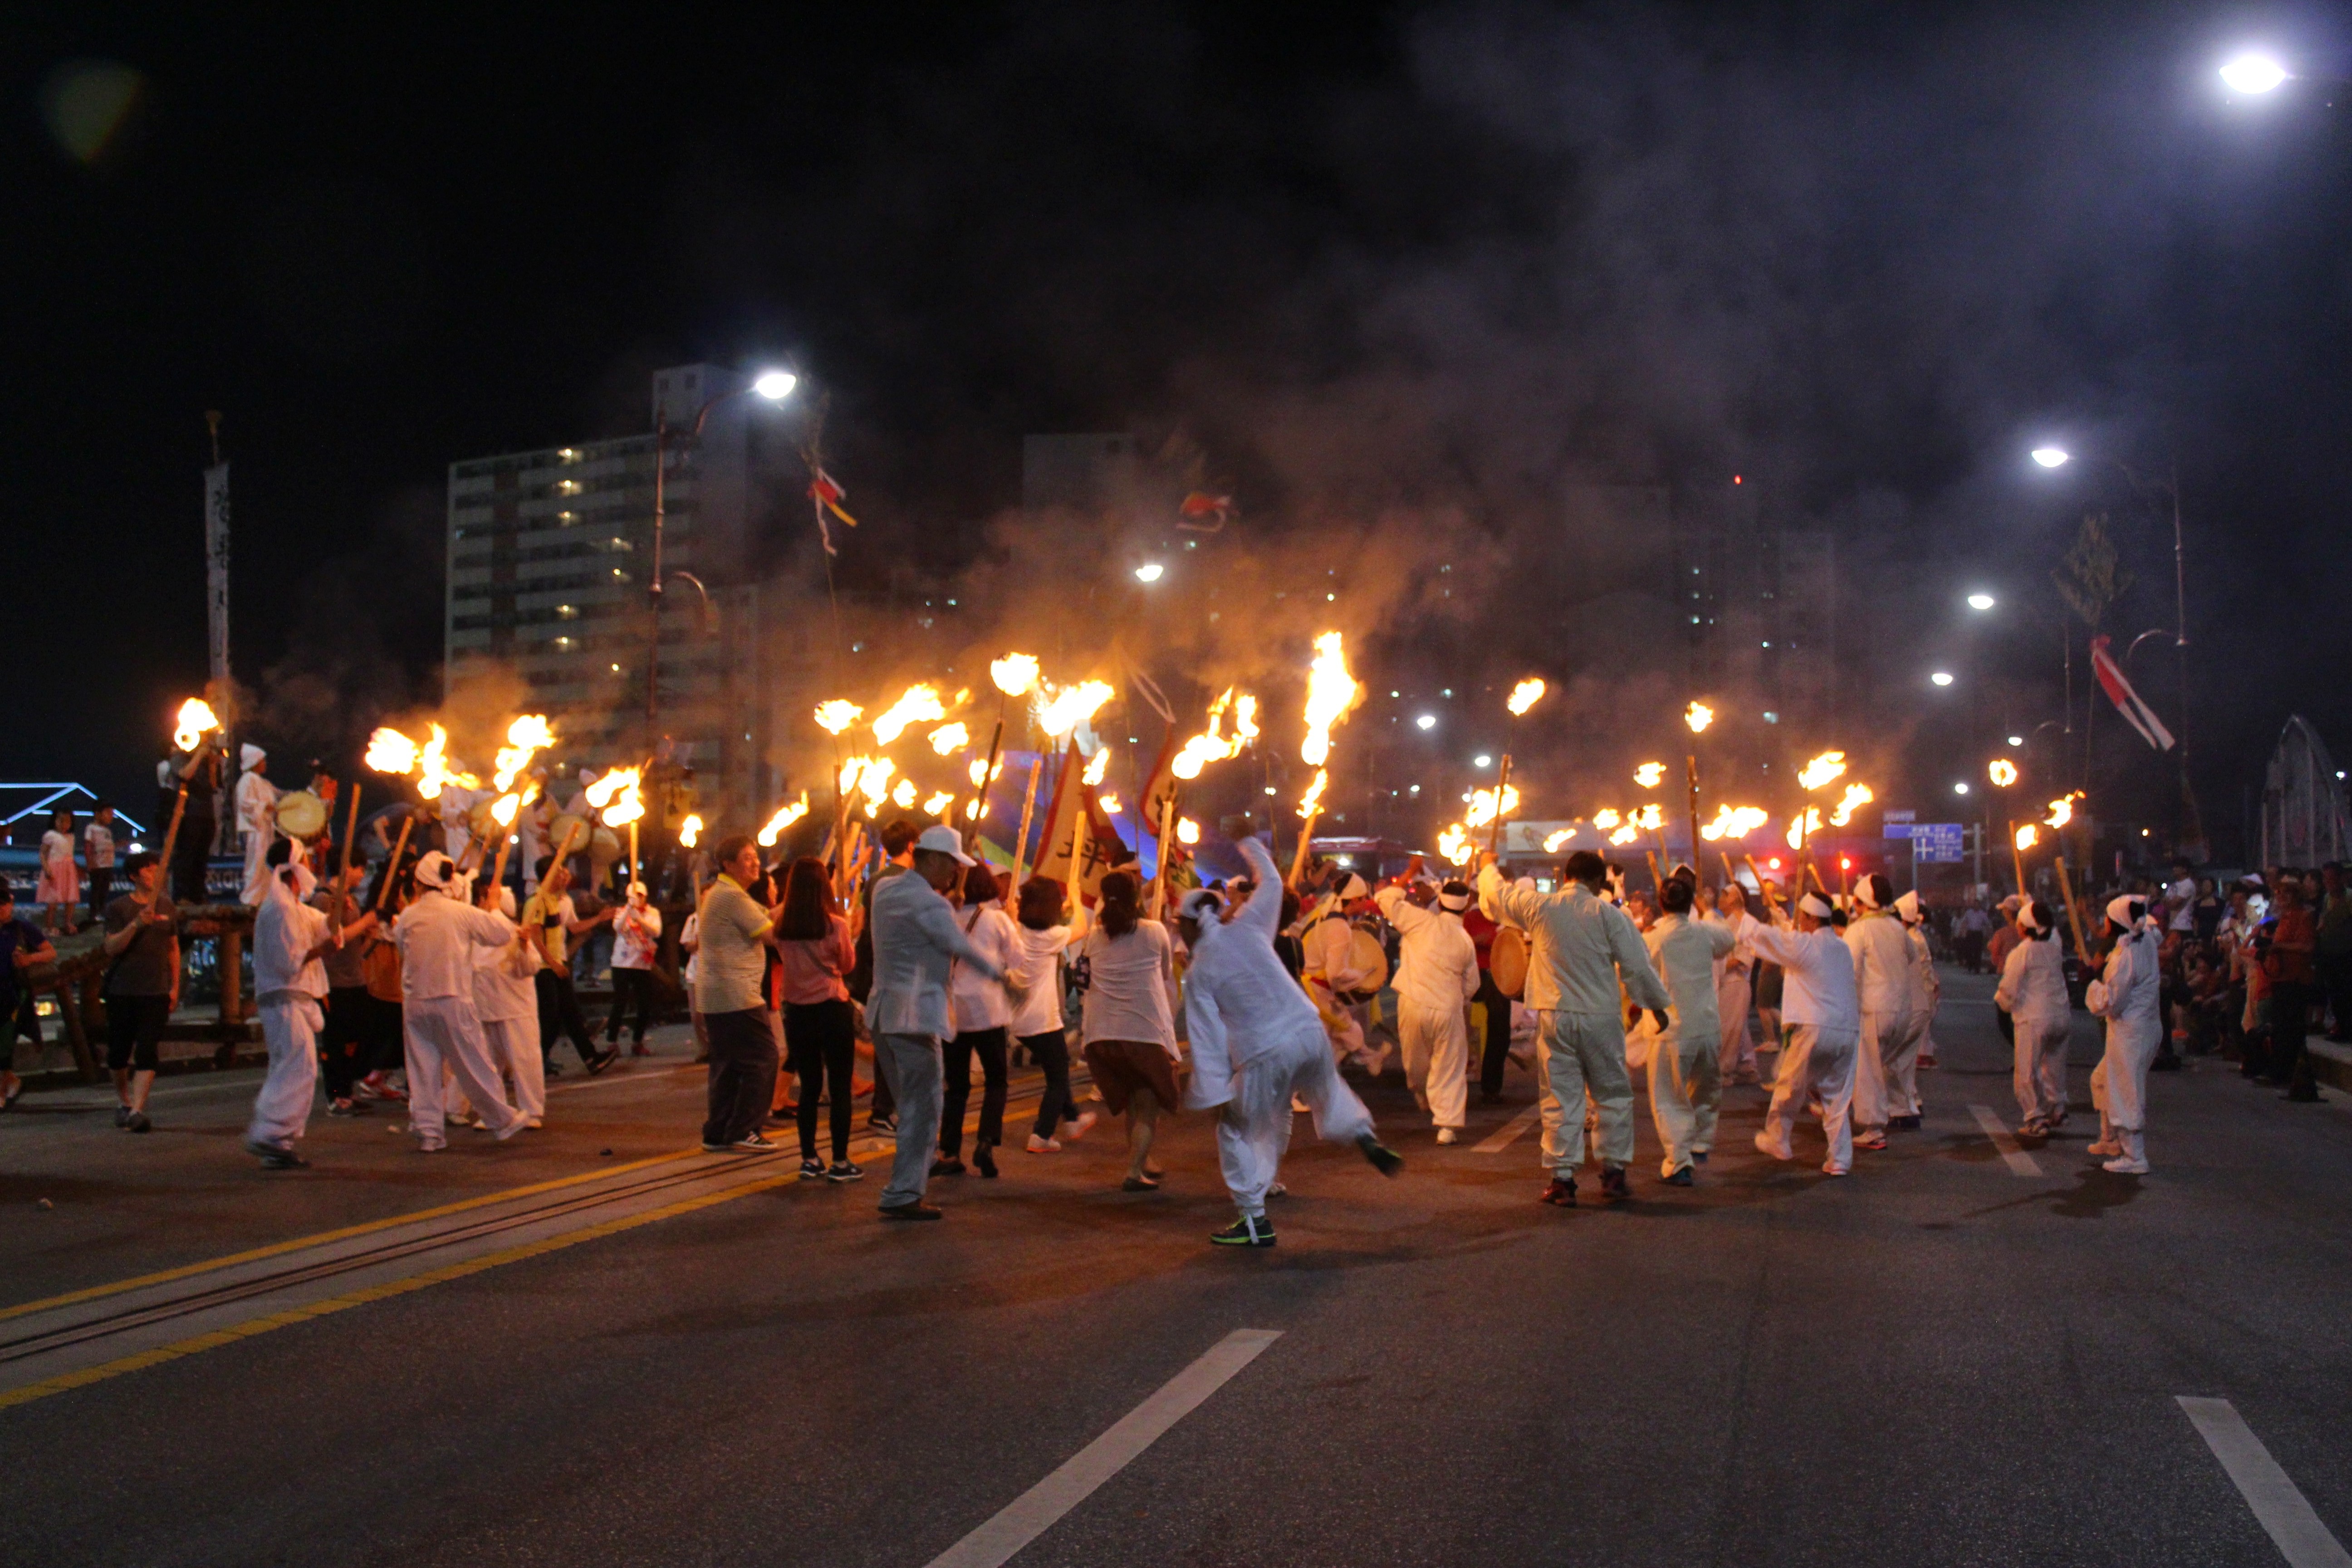
night, crowd, fire, riot, festival, torchlight, korean, republic of korea, sichuan